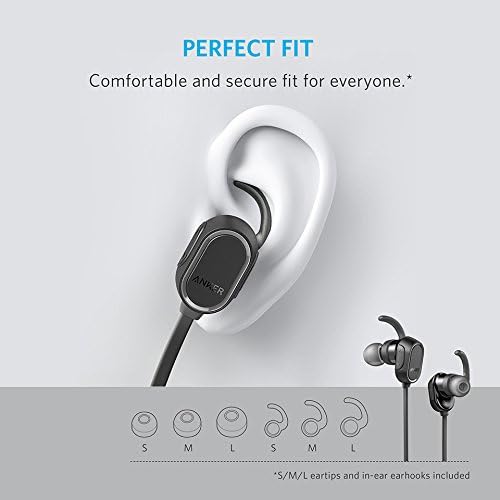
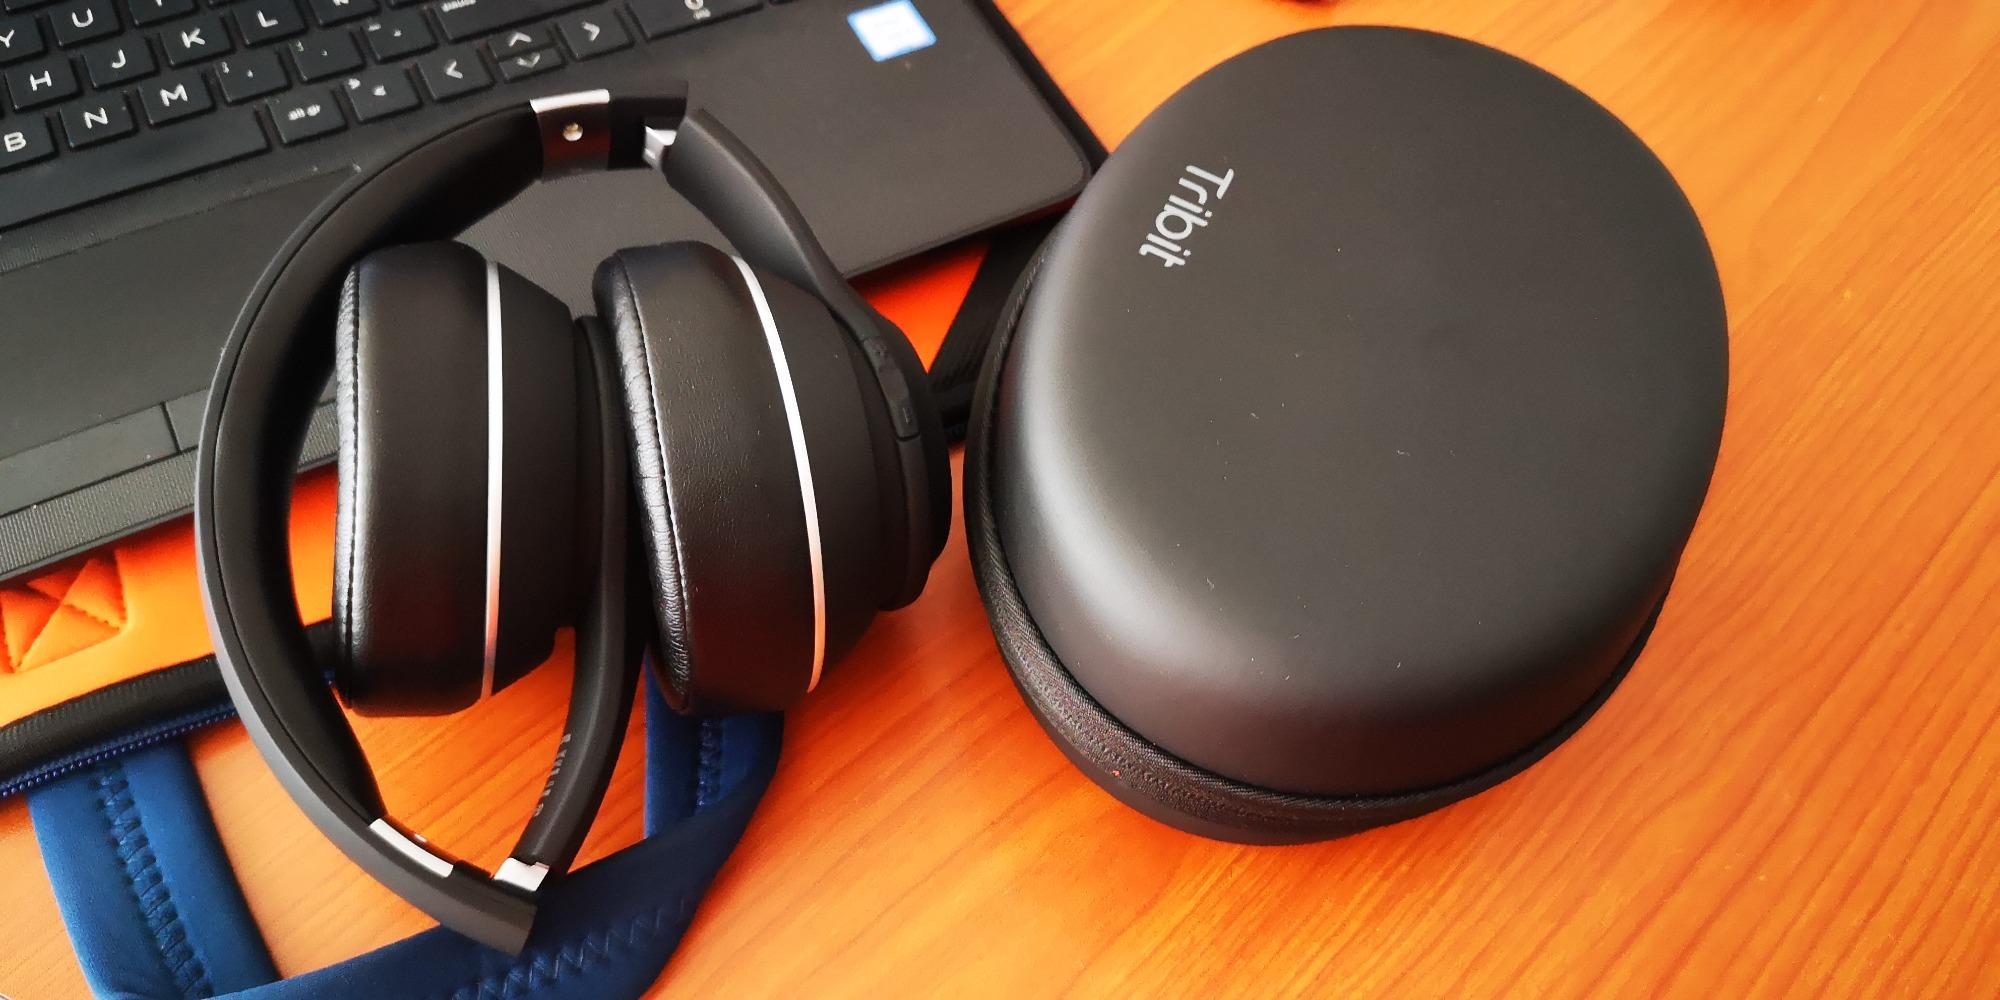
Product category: headphones
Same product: no